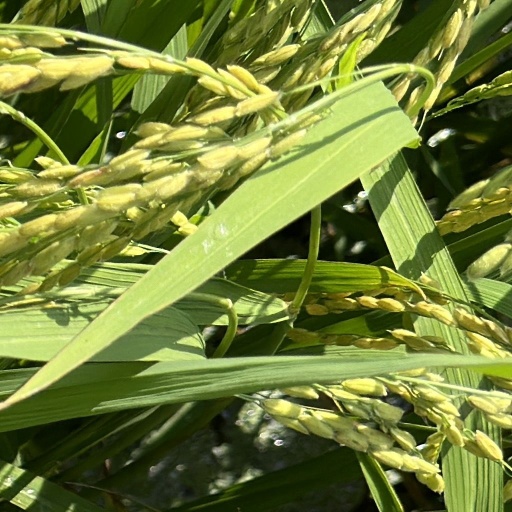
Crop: rice